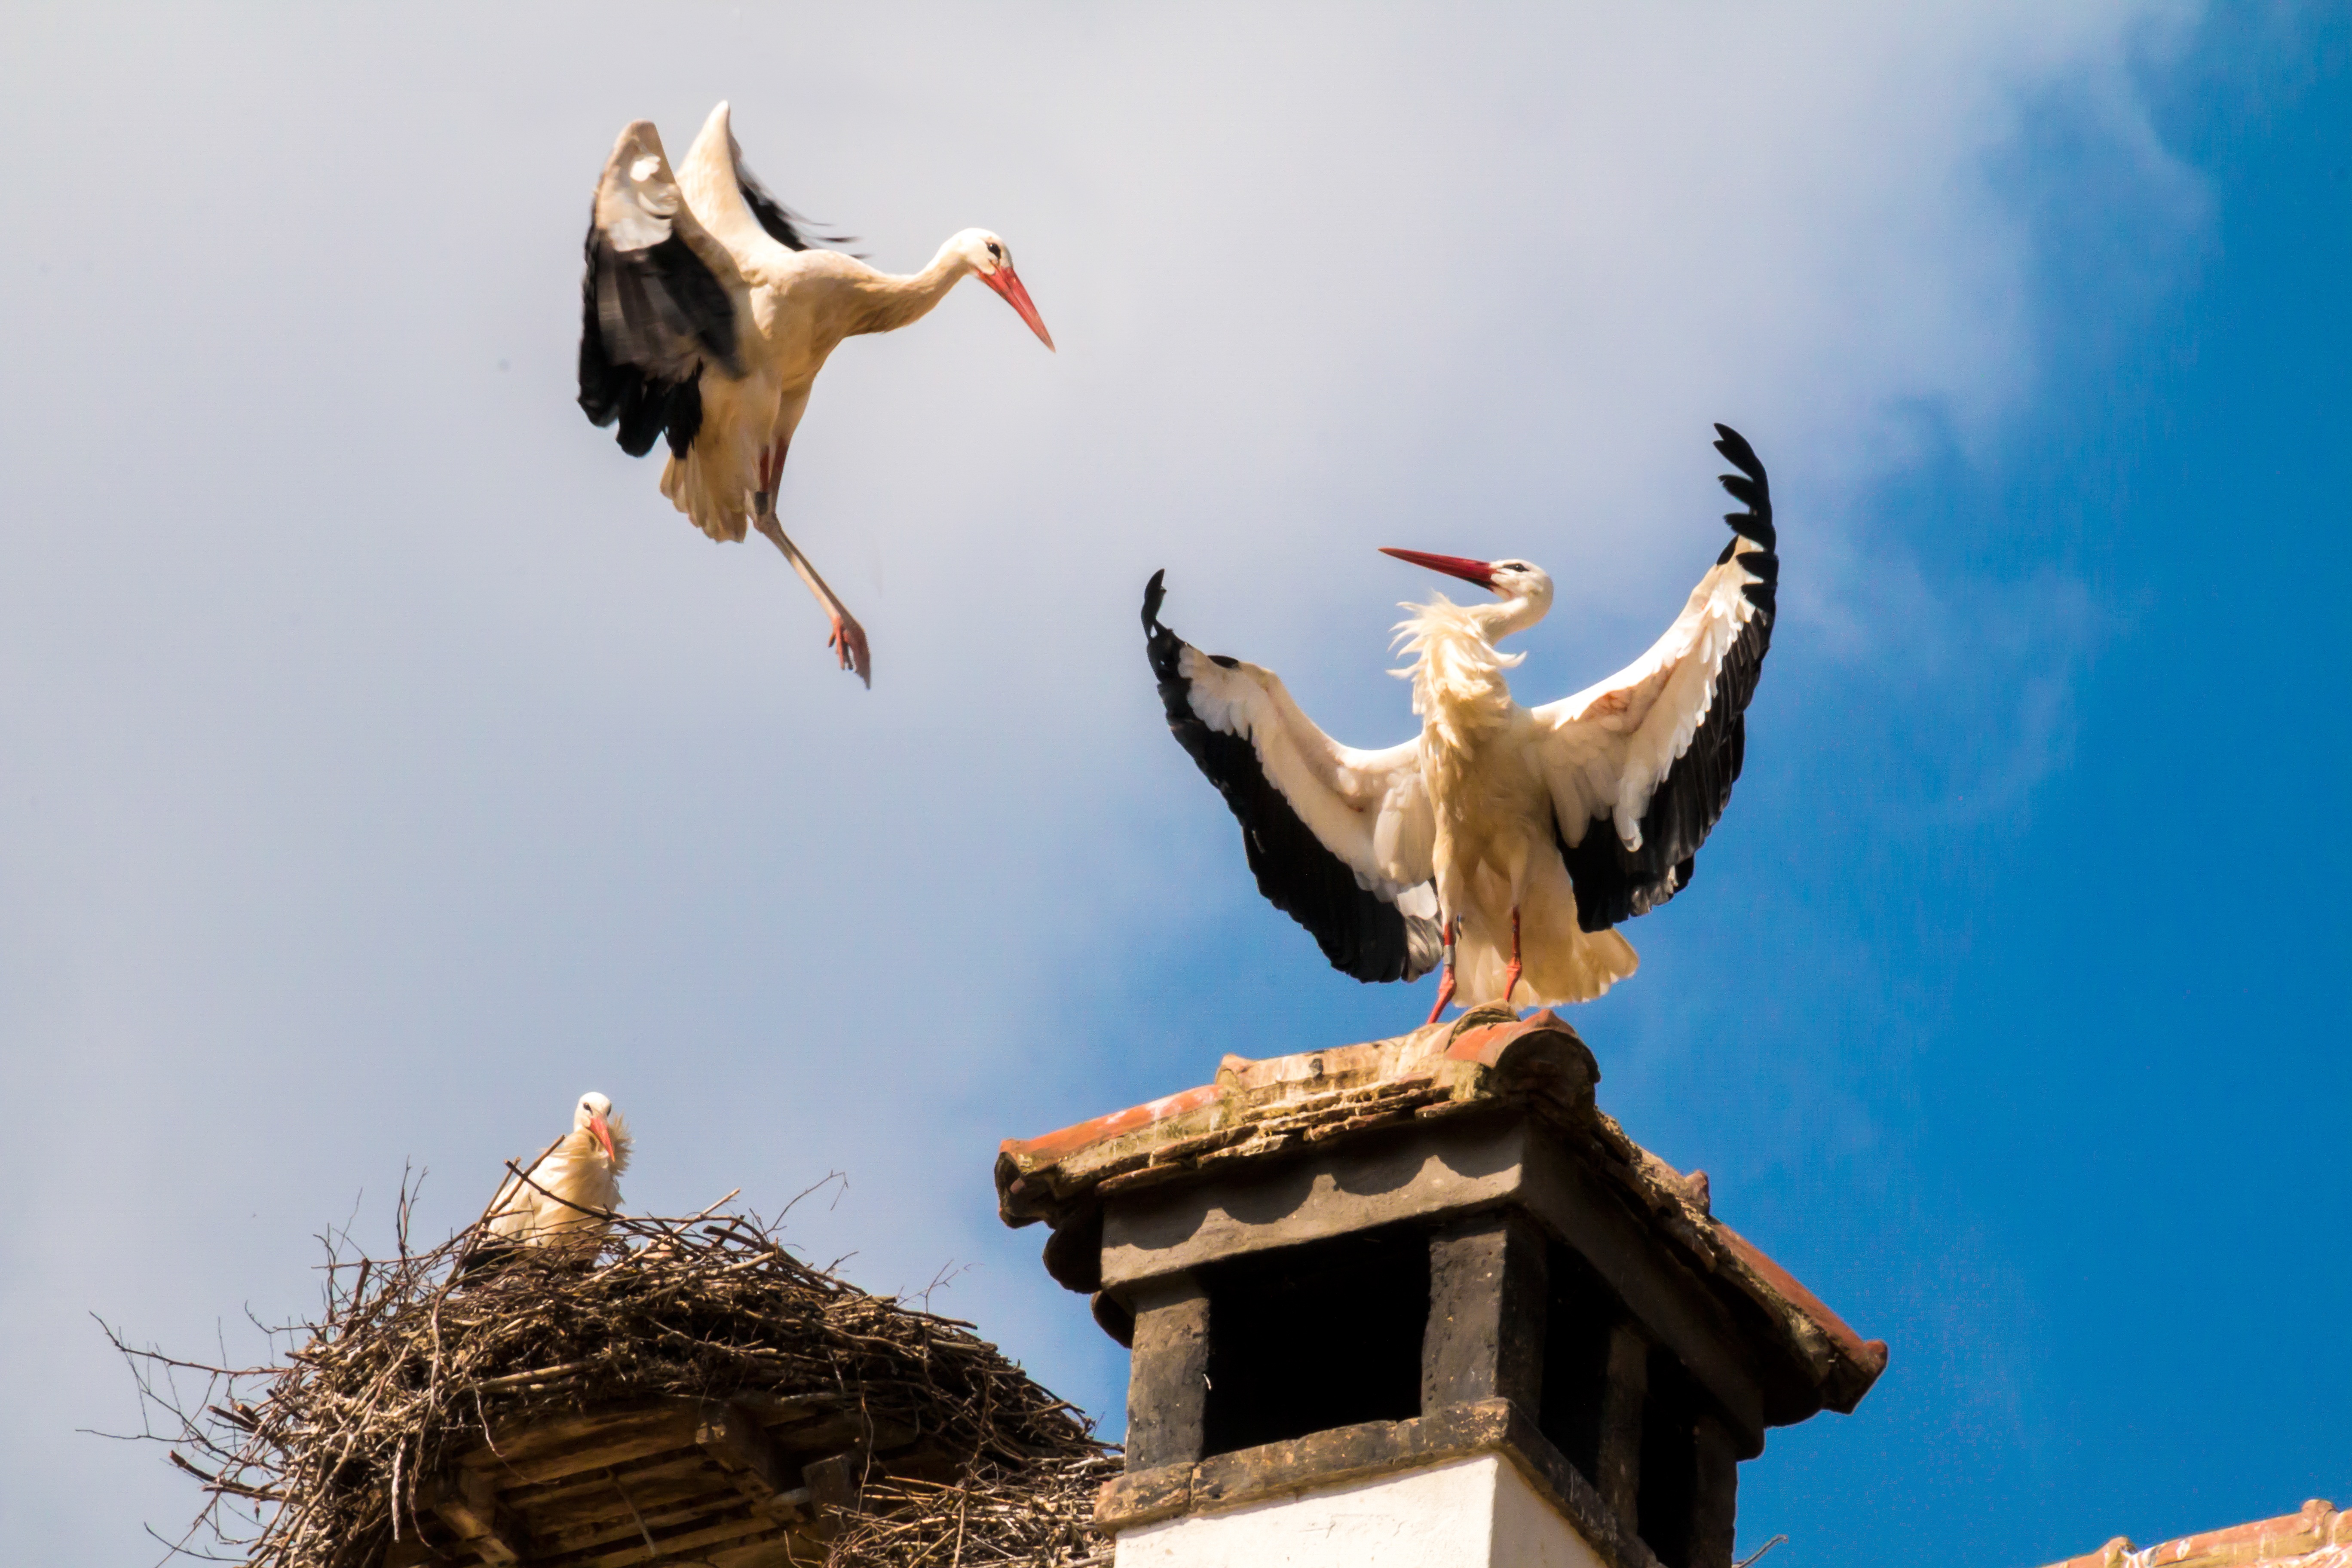
nature, bird, wing, roof, animal, fly, summer, dance, freedom, stork, plumage, blue sky, poultry, fight, birds, vertebrate, bill, nest, white stork, storks, rattle stork, storchennest, ciconiiformes